Question: Please indicate a possible affordance area of the drag_suitcase that can be used for dragging
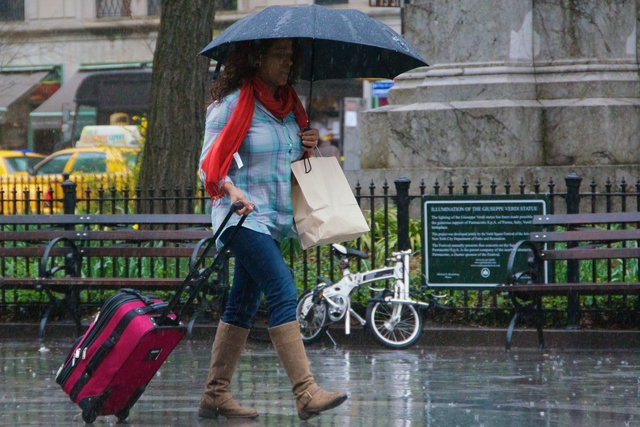
Answer: [225.5, 194.5, 262.5, 217.5]